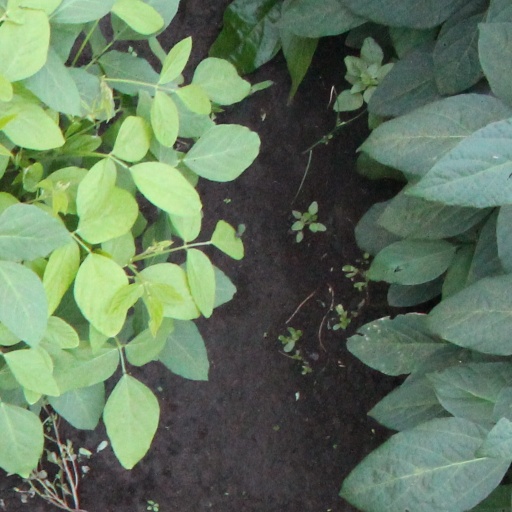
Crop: soybean